2008 Atlanta Falcons season

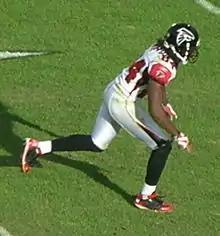
Roddy White was named to his first career Pro Bowl.

Michael Turner and Roddy White were named to the 2009 Pro Bowl NFC squad as reserves. It was his first trip to Hawaii. White and Turner are the 112th and 113th Pro Bowl selections in team history, they are the second Falcons RB and WR duo to be voted to the Pro Bowl in the same year (first since 1980). White is the fourth Falcons wide receiver to earn Pro Bowl accolades and the first since Terance Mathis in 1995. Turner is the eighth different Falcons runningback to earn Pro Bowl honors. Matt Ryan finished second amongst rookies in fan Pro Bowl voting, Ryan (416,468 votes) was the top rookie quarterback in the category but ranks behind Titans running back Chris Johnson (534,170 votes).